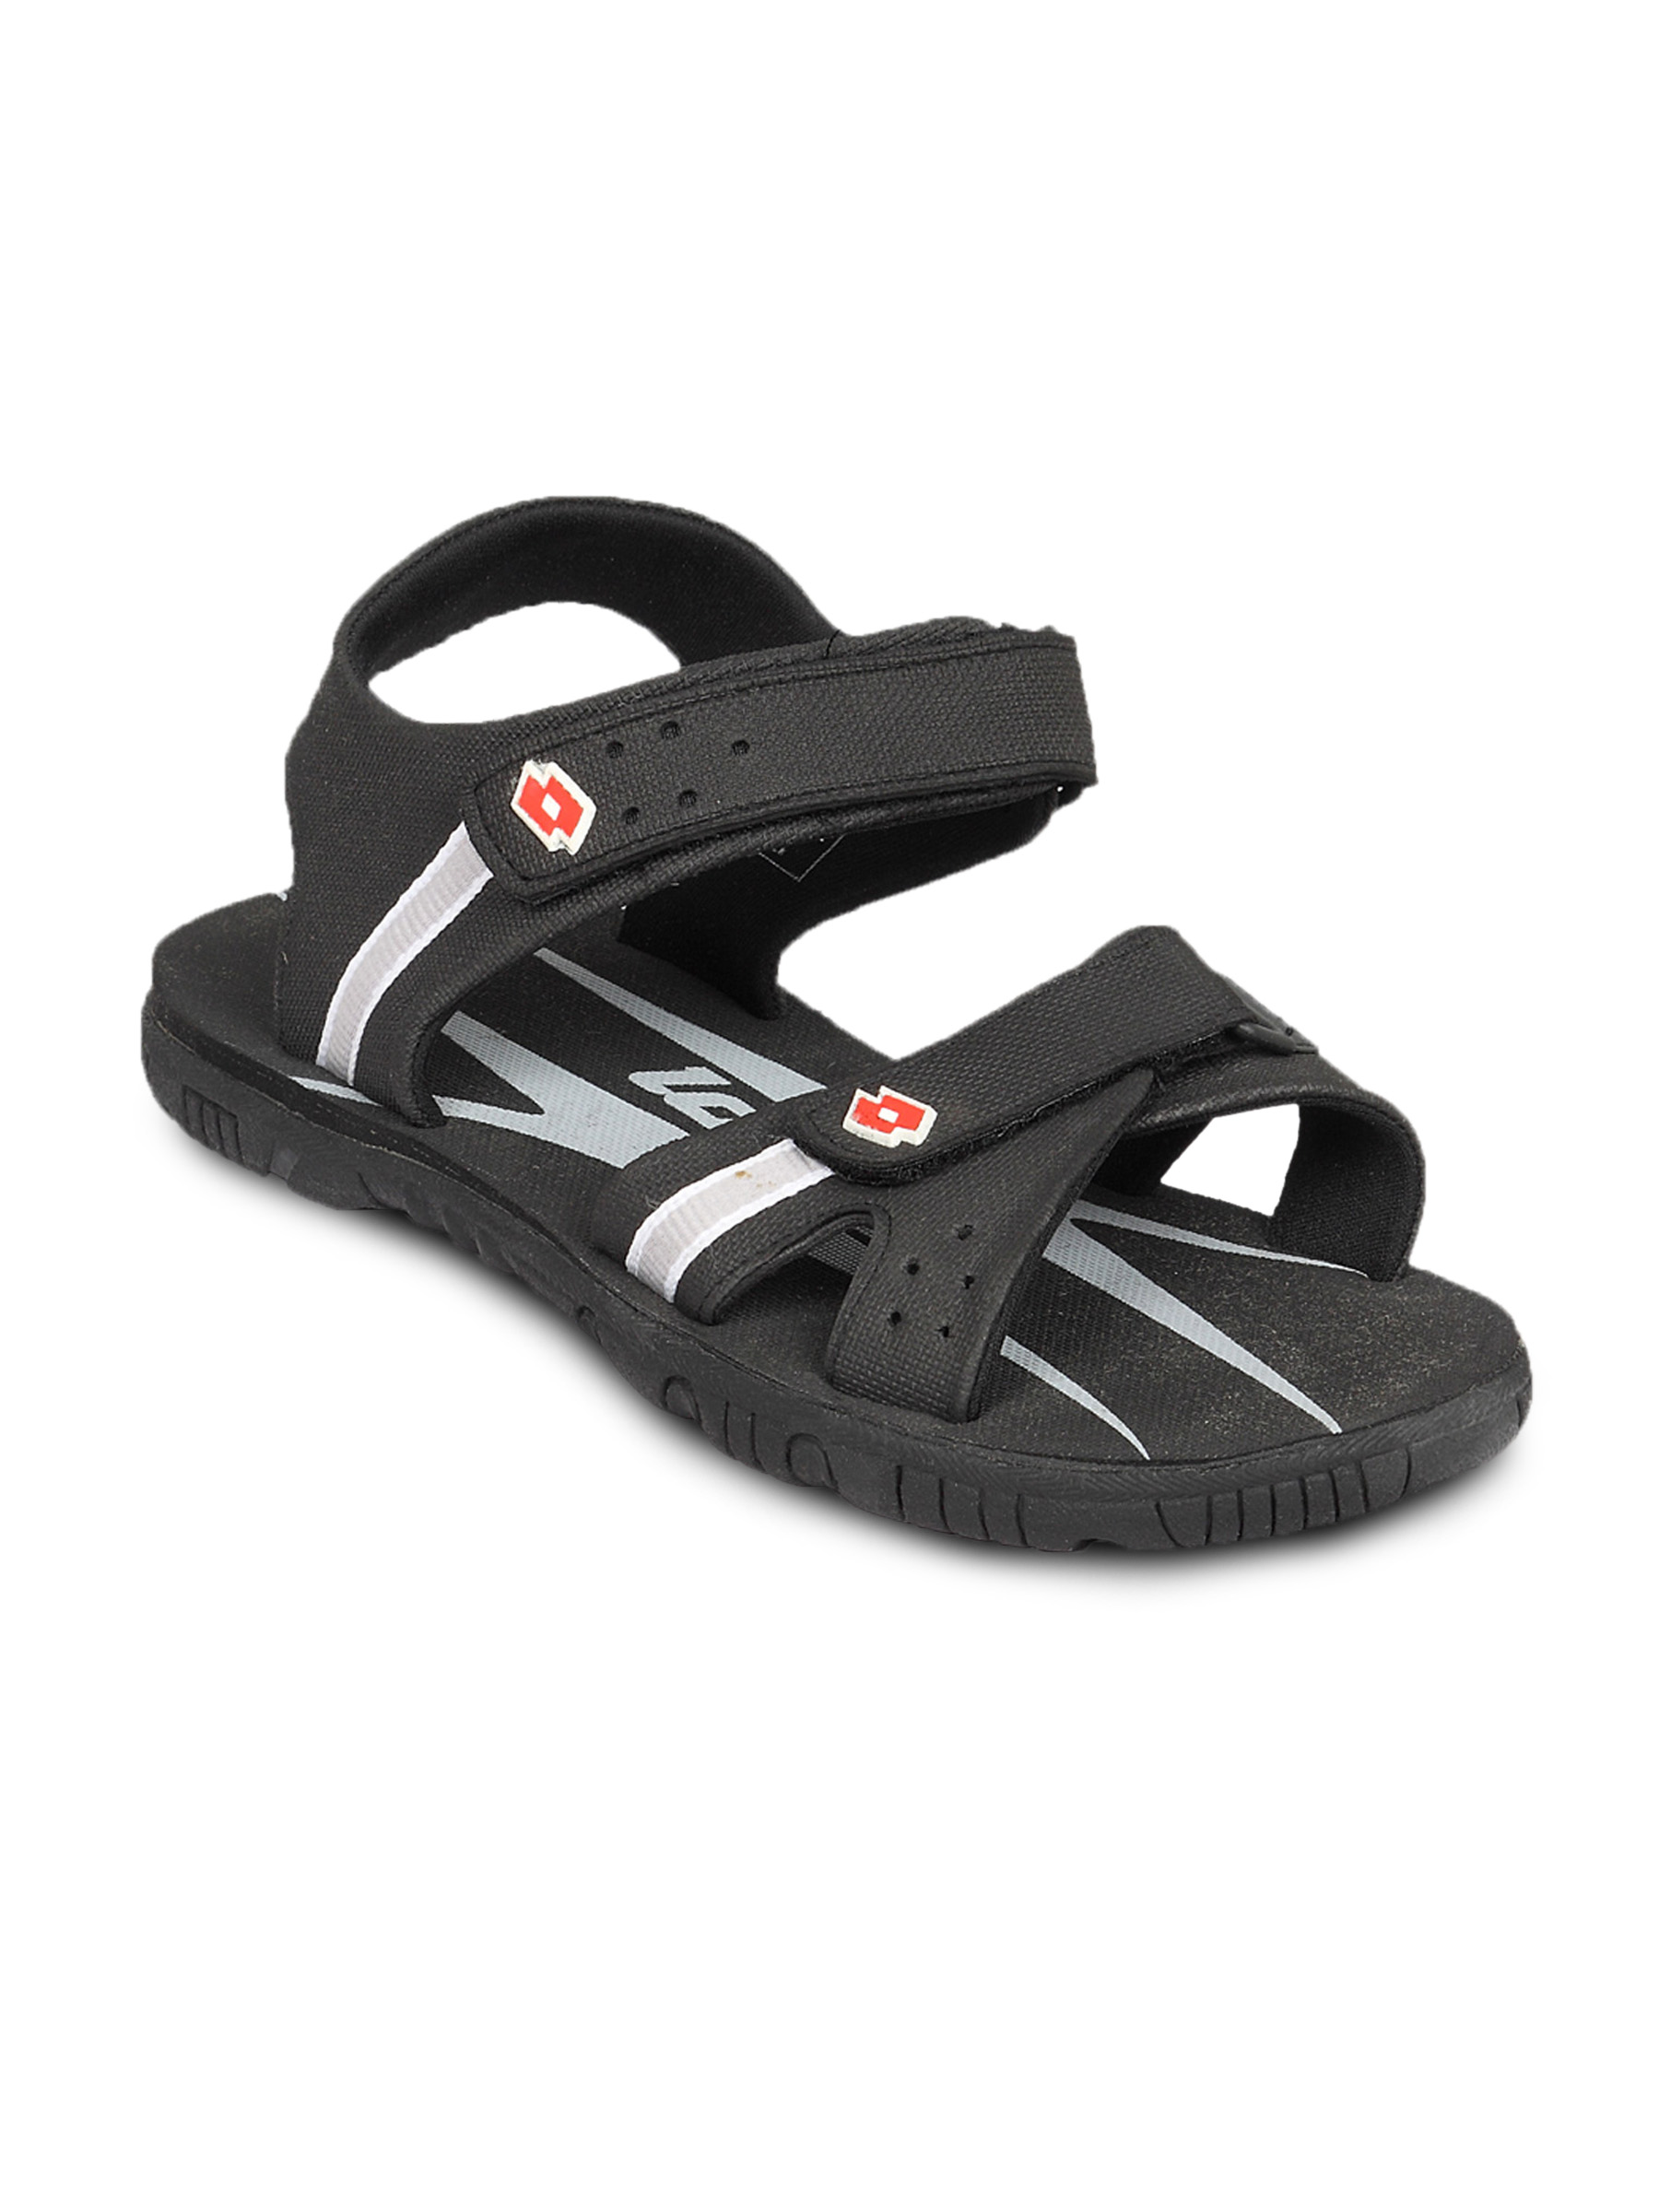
Lotto Men Cross Black Floater
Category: Footwear / Sandal / Sandals
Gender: Men
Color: Black
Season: Summer 2011
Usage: Casual